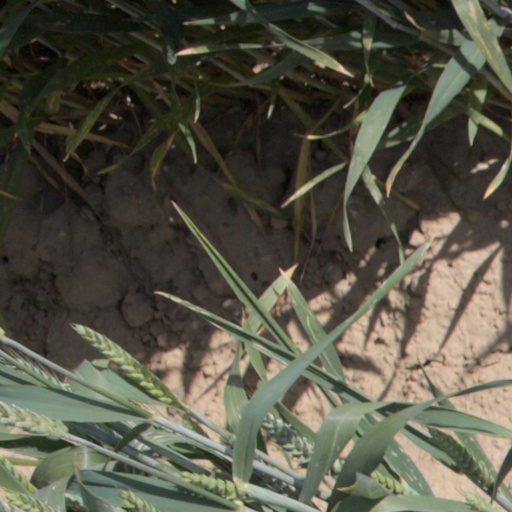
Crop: wheat